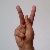
The image shows a hand gesture representing the letter 'K' in Indian Sign Language.